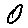
Label: 0